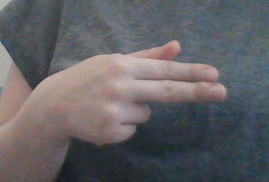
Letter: ghain